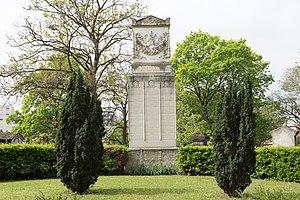
Stèle surmontée d'un cénotaphe située dans un emplacement d'une centaine de mètre entourée d'un balustrade. Monument élevé par la ville de Paris qui l'entretient au titre de «
Le cimetière du Père-Lachaise de Paris est le lieu de sépulture de nombreuses personnalités, dont voici une liste non exhaustive.
L’insurrection républicaine à Paris en juin 1832 a pour origine une tentative des Républicains de renverser la monarchie de Juillet, deux semaines après le décès du président du Conseil, Casimir Perier, emporté par une épidémie de choléra le 16 mai 1832.
Le monument dit « Aux victimes de juin » est un monument aux morts élevé au cimetière du Père-Lachaise par la Ville Paris en 1836. Il commémore les victimes militaires de l'insurrection républicaine à Paris du 5 et 6 juin 1832 et de l’insurrection parisienne des 13 et 14 avril 1834 ainsi que les victimes civiles de la machine infernale de Fieschi du 28 juillet 1835.